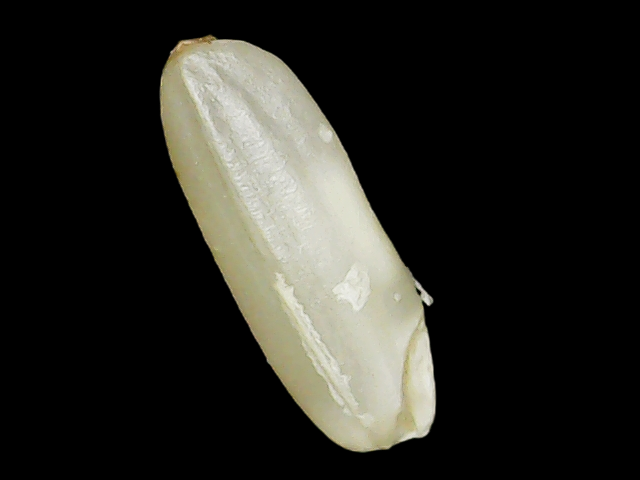
Rice variety: Binadhan23